Elton John

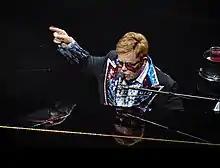
John performing in Tampa, Florida in November 2019 during his Farewell Yellow Brick Road tour

In February 2013, John performed a duet with singer-songwriter Ed Sheeran at the 55th Annual Grammy Awards. Later in 2013, he collaborated with rock band Queens of the Stone Age on their sixth studio album, "...Like Clockwork", contributing piano and vocals on the song "Fairweather Friends". He said he was a fan of frontman Josh Homme's side project, Them Crooked Vultures, and had phoned Homme to ask if he could perform on the album. In September 2013, John received the first Brits Icon Award for his "lasting impact" on the culture of the United Kingdom. Rod Stewart presented him with the award on stage at the London Palladium before the two performed a duet of "Sad Songs (Say So Much)".